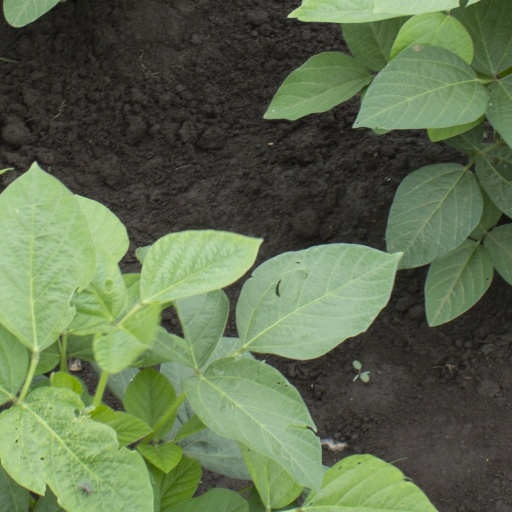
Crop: soybean